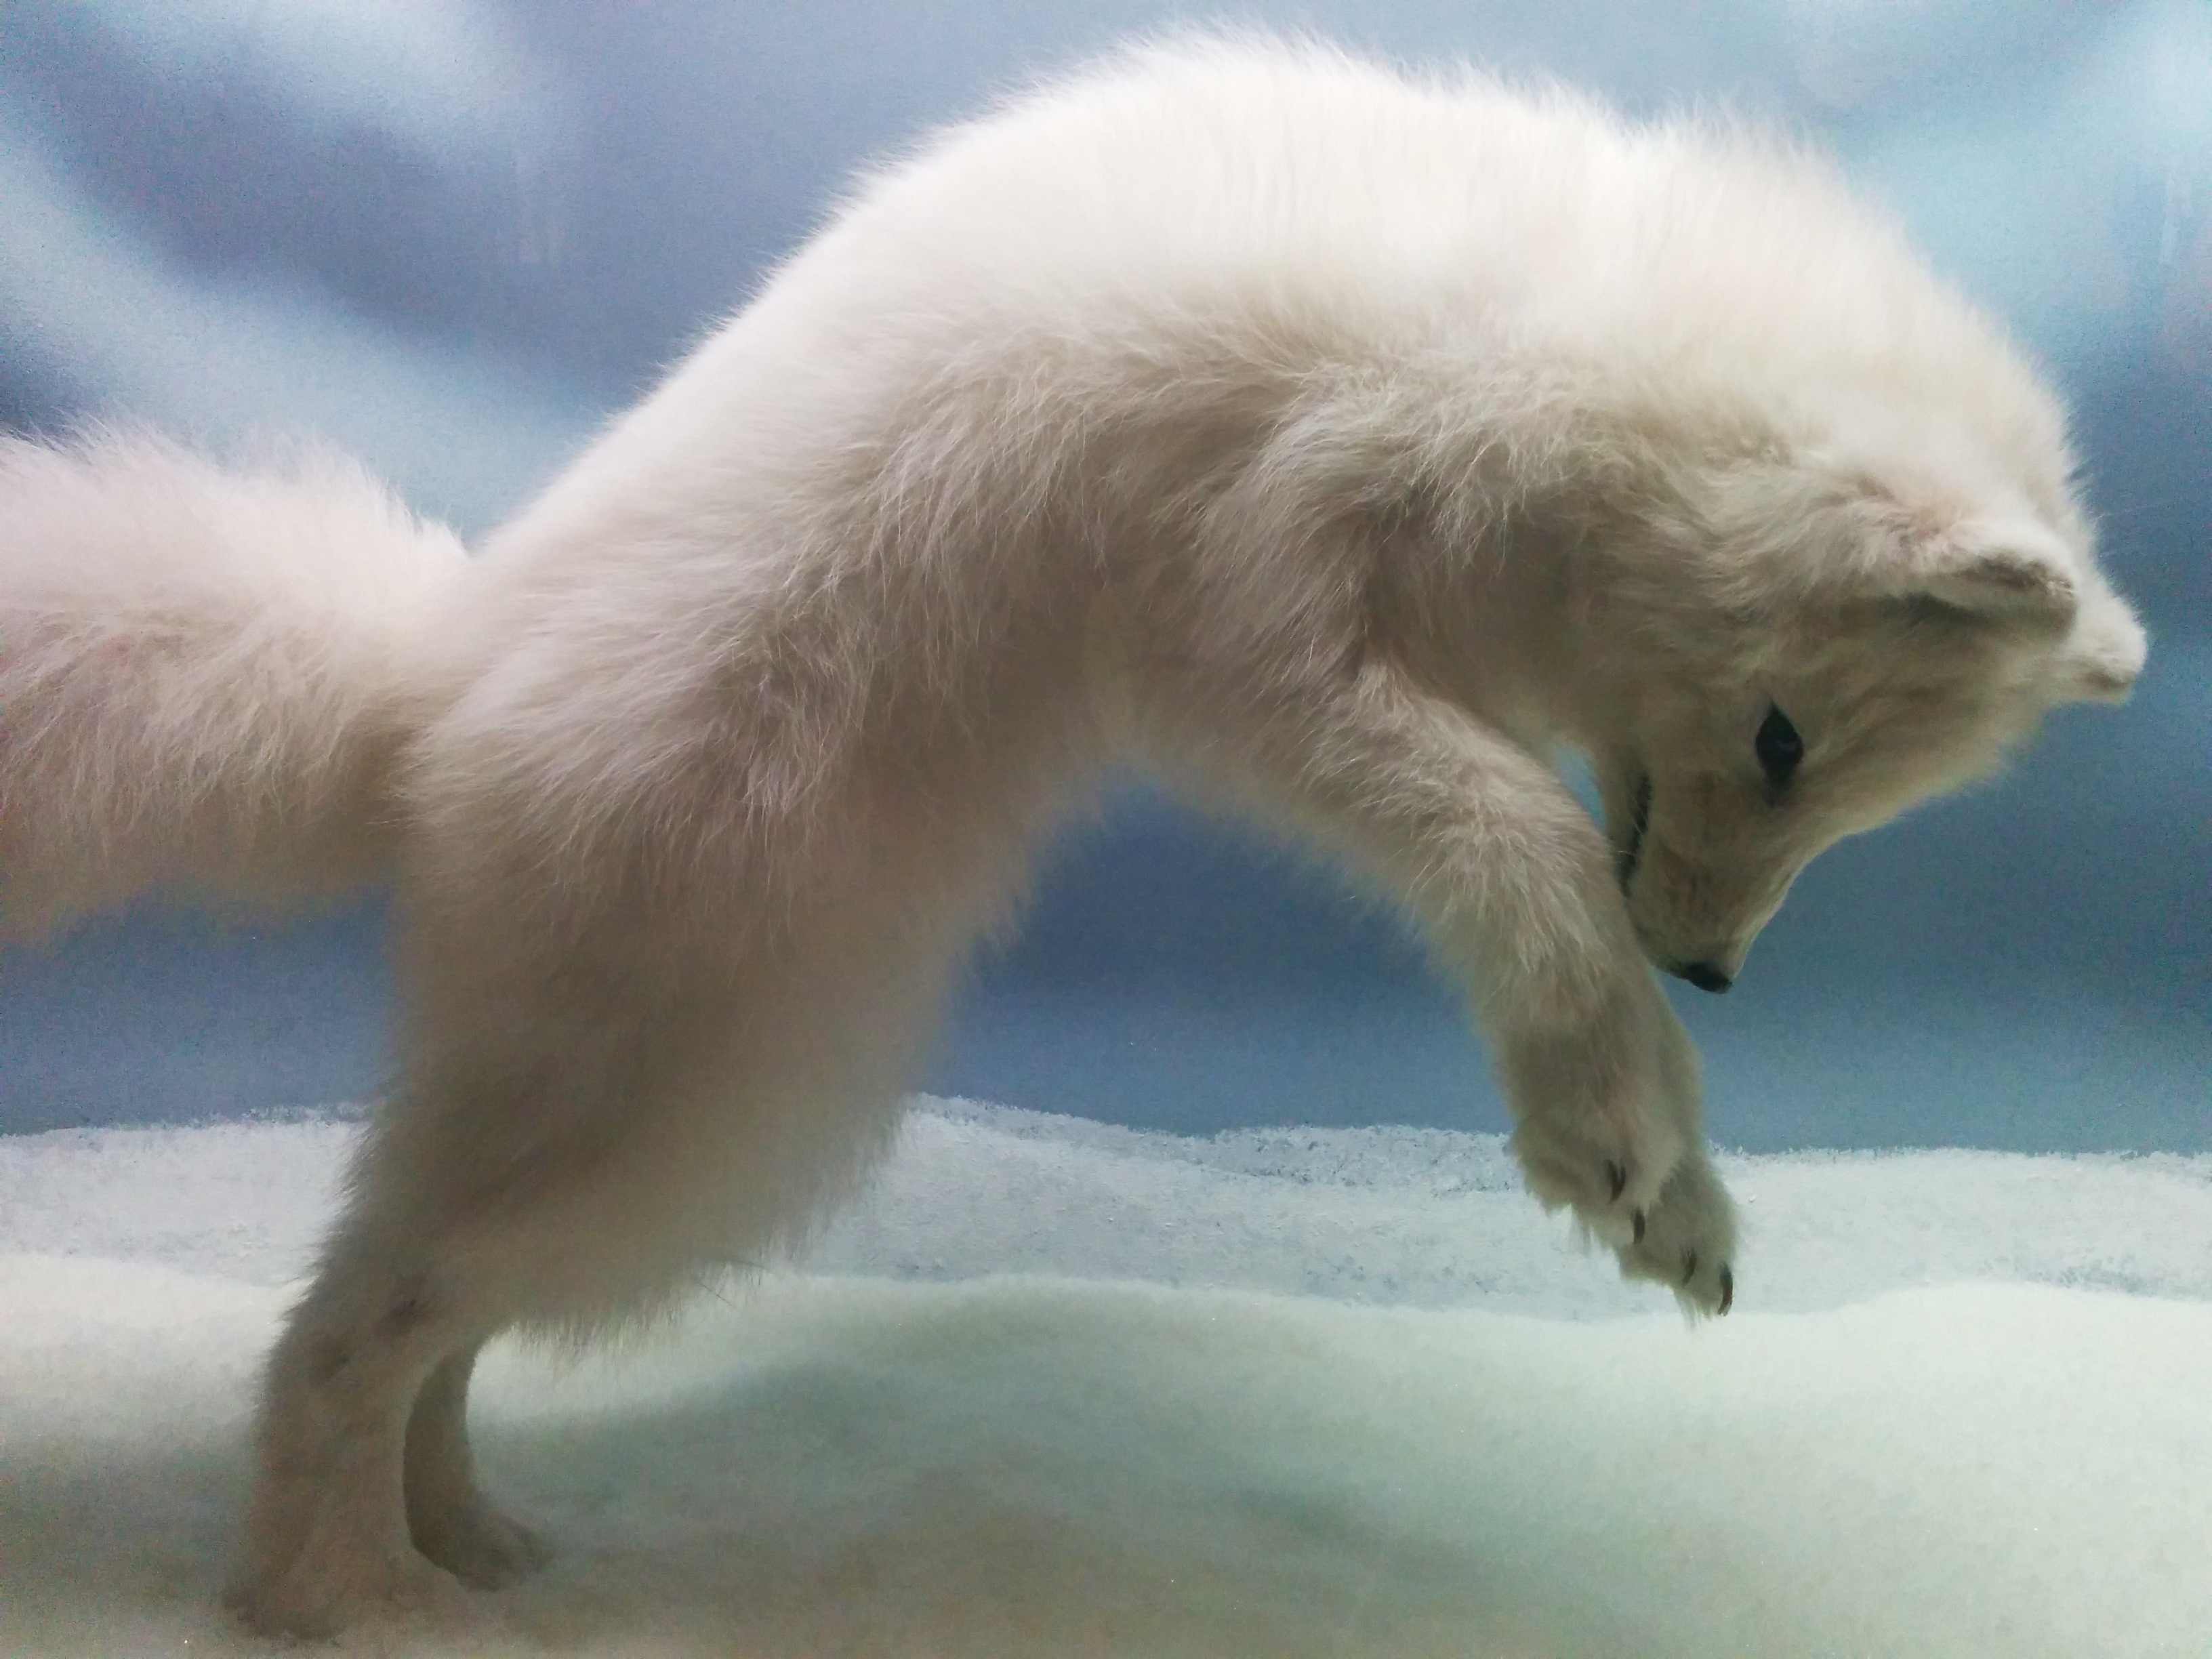
nature, snow, winter, white, puppy, cute, jumping, wildlife, mammal, fox, arctic, polar bear, arctic fox, vertebrate, carnivore